Clifton Suspension Bridge

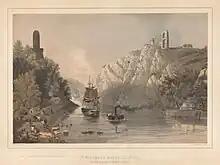
Partially completed bridge, c.1840

A ceremony to mark the start of the construction works was held Monday 20 June 1831. Work started on blasting of St. Vincent's Rock, on the Clifton side of the gorge. Four months later work was halted by the Bristol riots, which took place after the House of Lords rejected the second Reform Bill, which aimed to eliminate some of the rotten boroughs and give parliamentary seats to Britain's fast growing industrial towns such as Bristol. Five to six hundred young men were involved in the riots and Brunel was sworn in as a special constable. The riots severely dented commercial confidence in Bristol; subscriptions to the bridge company ceased, and along with it, further construction of the bridge.